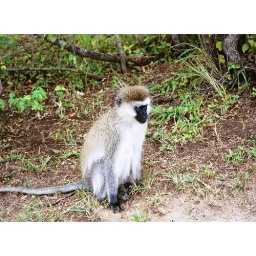
So cute until they jumped in our car and stole all of our stuff...